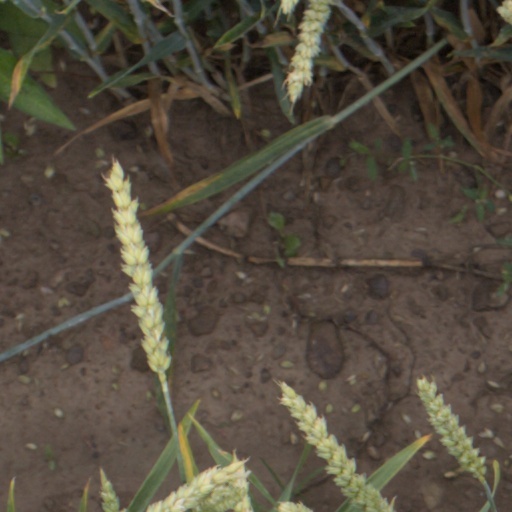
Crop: wheat